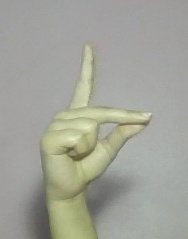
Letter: ta